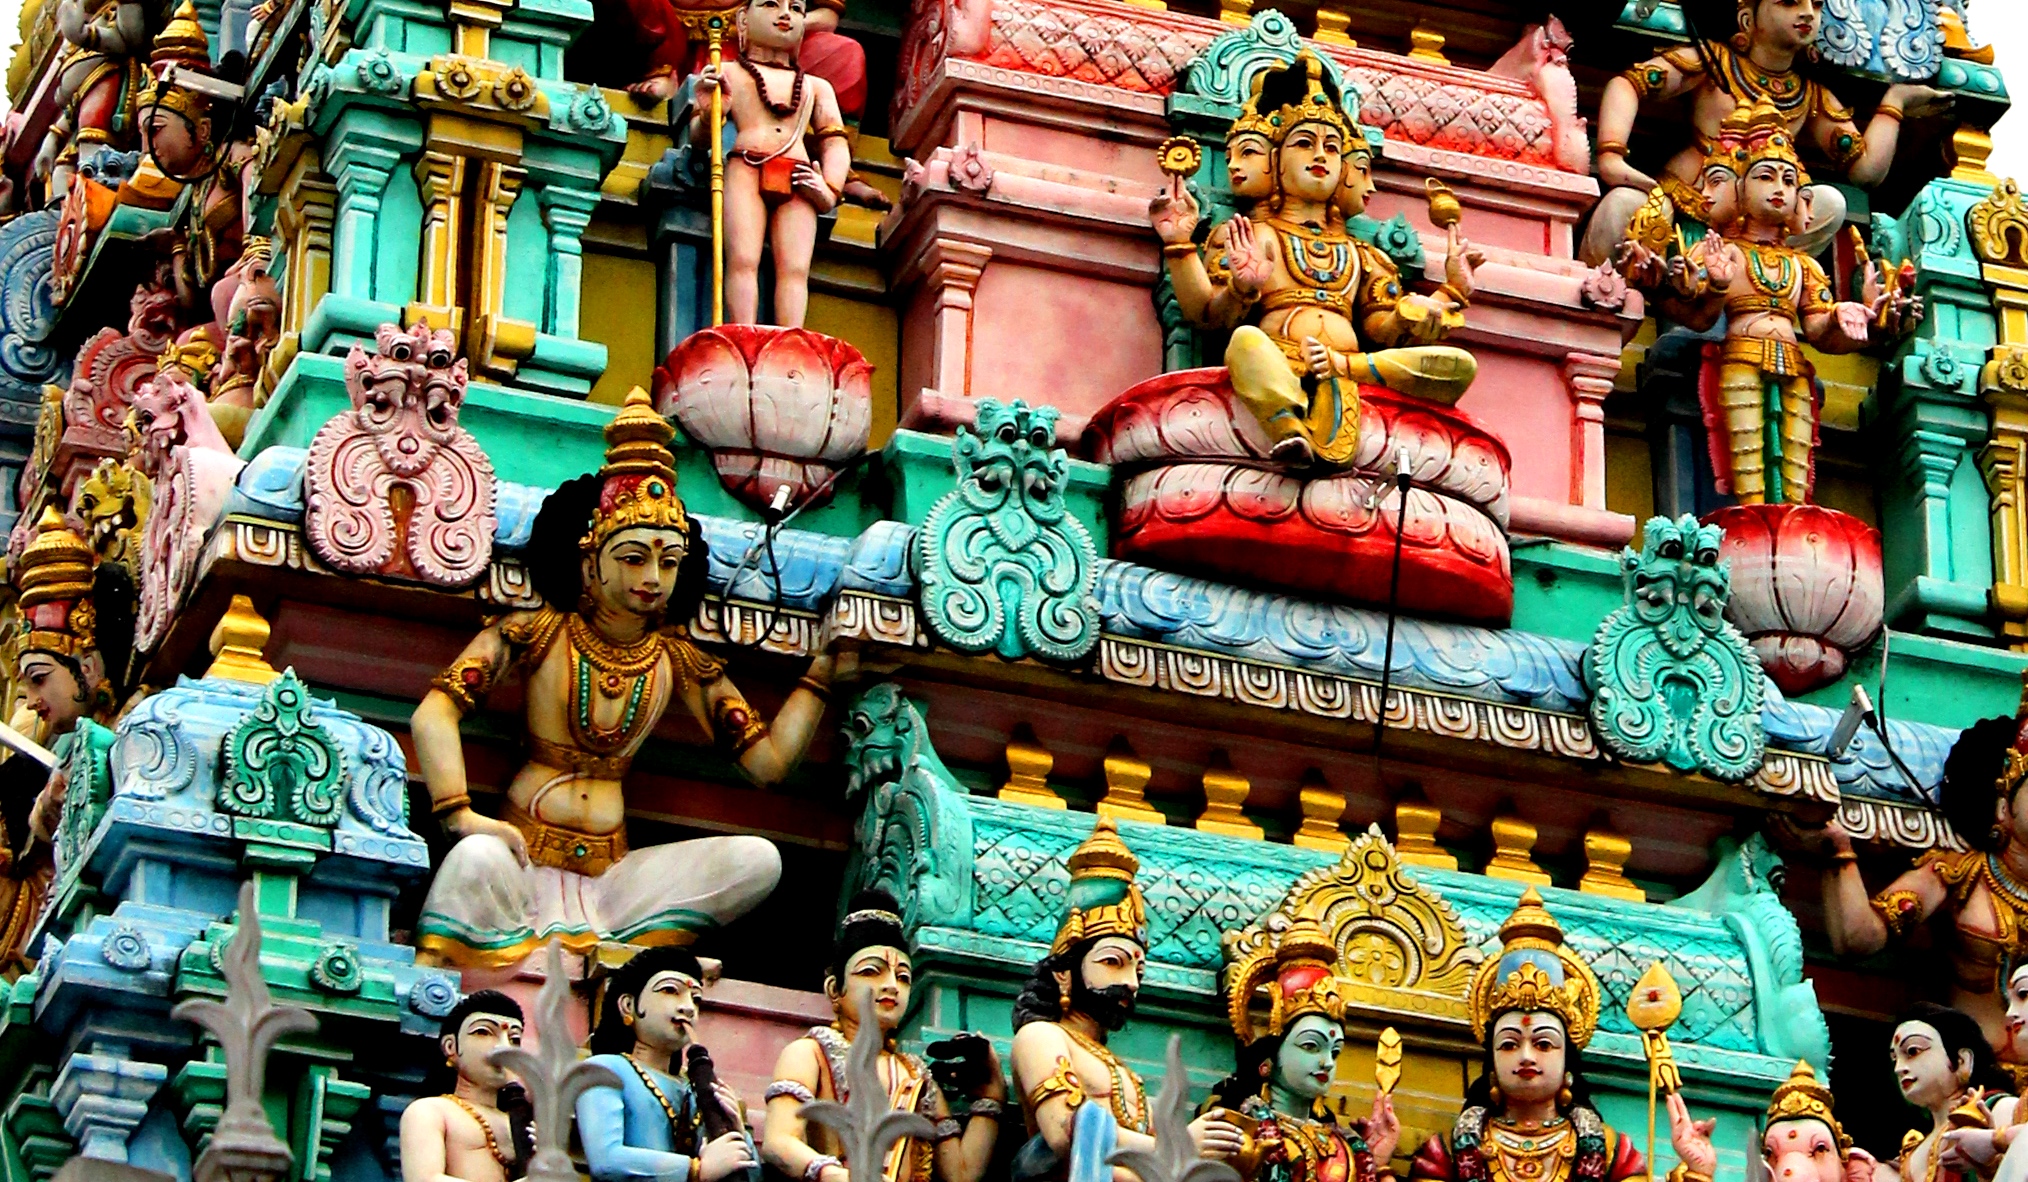
light, people, city, statue, canon, buddhist, asia, contrast, place of worship, flickr, temple, shrine, facebook, tradition, singapore, dailyshoot, vividstriking, anawesomeshot, dazzlingshot, pinterest, leshaines, hindu temple